Dr. Behçet Uz Çocuk Hospital

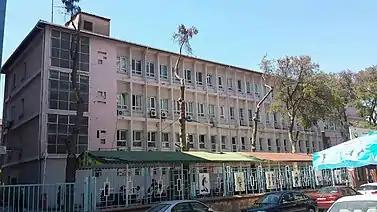

The hospital is built out of 4 story blocks which join together in a rectangular leaving an atrium in the center. The 19th-century architectural approach aimed to utilize sunlight. The same rectangular geometric form repeats itself in openings on the exterior facade following modern aspects in architecture. Up until the 1920s Turkish architecture used traditional features as a way of being more nationalist, but transitioned to more modern architectural styles in the 30s. This hospital and the Gazi Primary School are good examples of the modern architectural style.